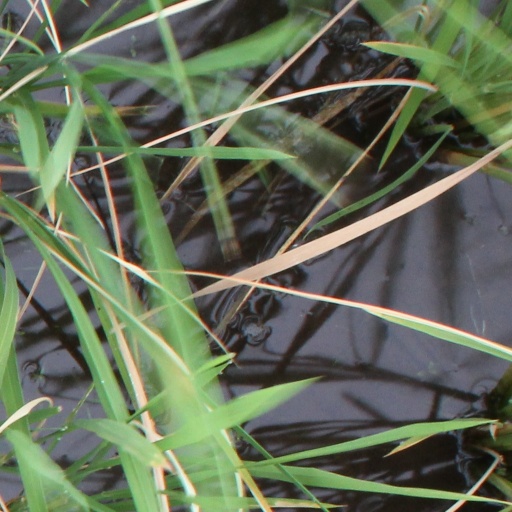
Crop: rice